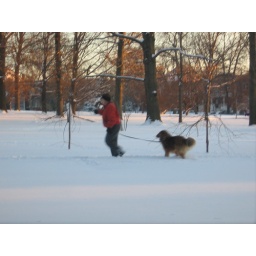
walking his dog in the snow